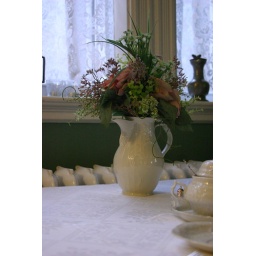
Our table at our bed and breakfast in Sault Saint Marie, Ontario (Brockwell Chambers)